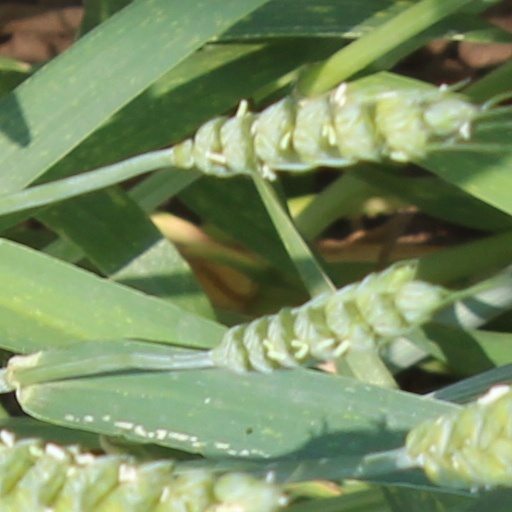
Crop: wheat